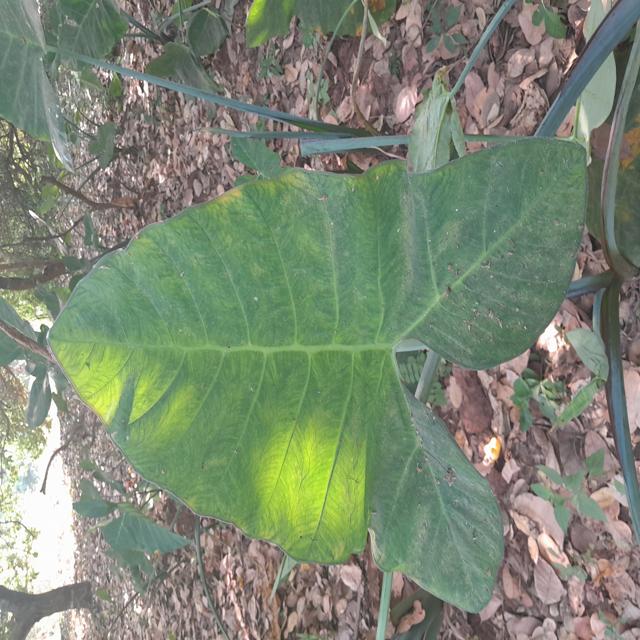
Label: Healthy